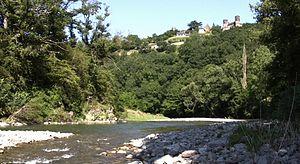
vallée du lot à Pomayrols (Aveyron-France)